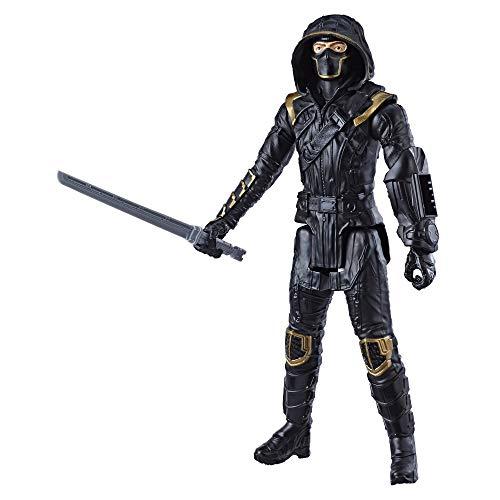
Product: Avengers Marvel Endgame Titan Hero Series Ronin 12"-Scale Super Hero Action Figure Toy with Titan Hero Power Fx Port
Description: Connect Titan hero power FX launcher not included for sounds and phrases – connect the Titan hero power FX launcher not included to the action figure’s arm port to activate sounds and phrases inspired by the Marvel movie and fire projectiles.
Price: $9.49
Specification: ProductDimensions:2x4x12inches|ItemWeight:7.8ounces|ShippingWeight:10.4ounces(Viewshippingratesandpolicies)|ASIN:B07D88KHY6|Itemmodelnumber:E3922AS00|Manufacturerrecommendedage:4yearsandup